Agoria

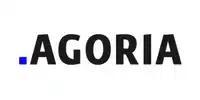
Logo of Agoria

Agoria, previously known as Fabrimetal, is a Belgian employers' organization and member of the Federation of Belgian Enterprises.